Lie sphere geometry

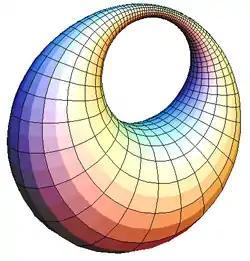
A Dupin cyclide.

Lie sphere geometry provides a natural description of Dupin cyclides. These are characterized as the common envelope of two one parameter families of spheres "S"("s") and "T"("t"), where "S" and "T" are maps from intervals into the Lie quadric. In order for a common envelope to exist, "S"("s") and "T"("t") must be incident for all "s" and "t", i.e., their representative vectors must span a null 2-dimensional subspace of R. Hence they define a map into the space of contact elements Z. This map is Legendrian if and only if the derivatives of "S" (or "T") are orthogonal to "T" (or "S"), i.e., if and only if there is an orthogonal decomposition of R into a direct sum of 3-dimensional subspaces "σ" and "τ" of signature (2,1), such that "S" takes values in "σ" and "T" takes values in "τ". Conversely such a decomposition uniquely determines a contact lift of a surface which envelops two one parameter families of spheres; the image of this contact lift is given by the null 2-dimensional subspaces which intersect "σ" and "τ" in a pair of null lines.